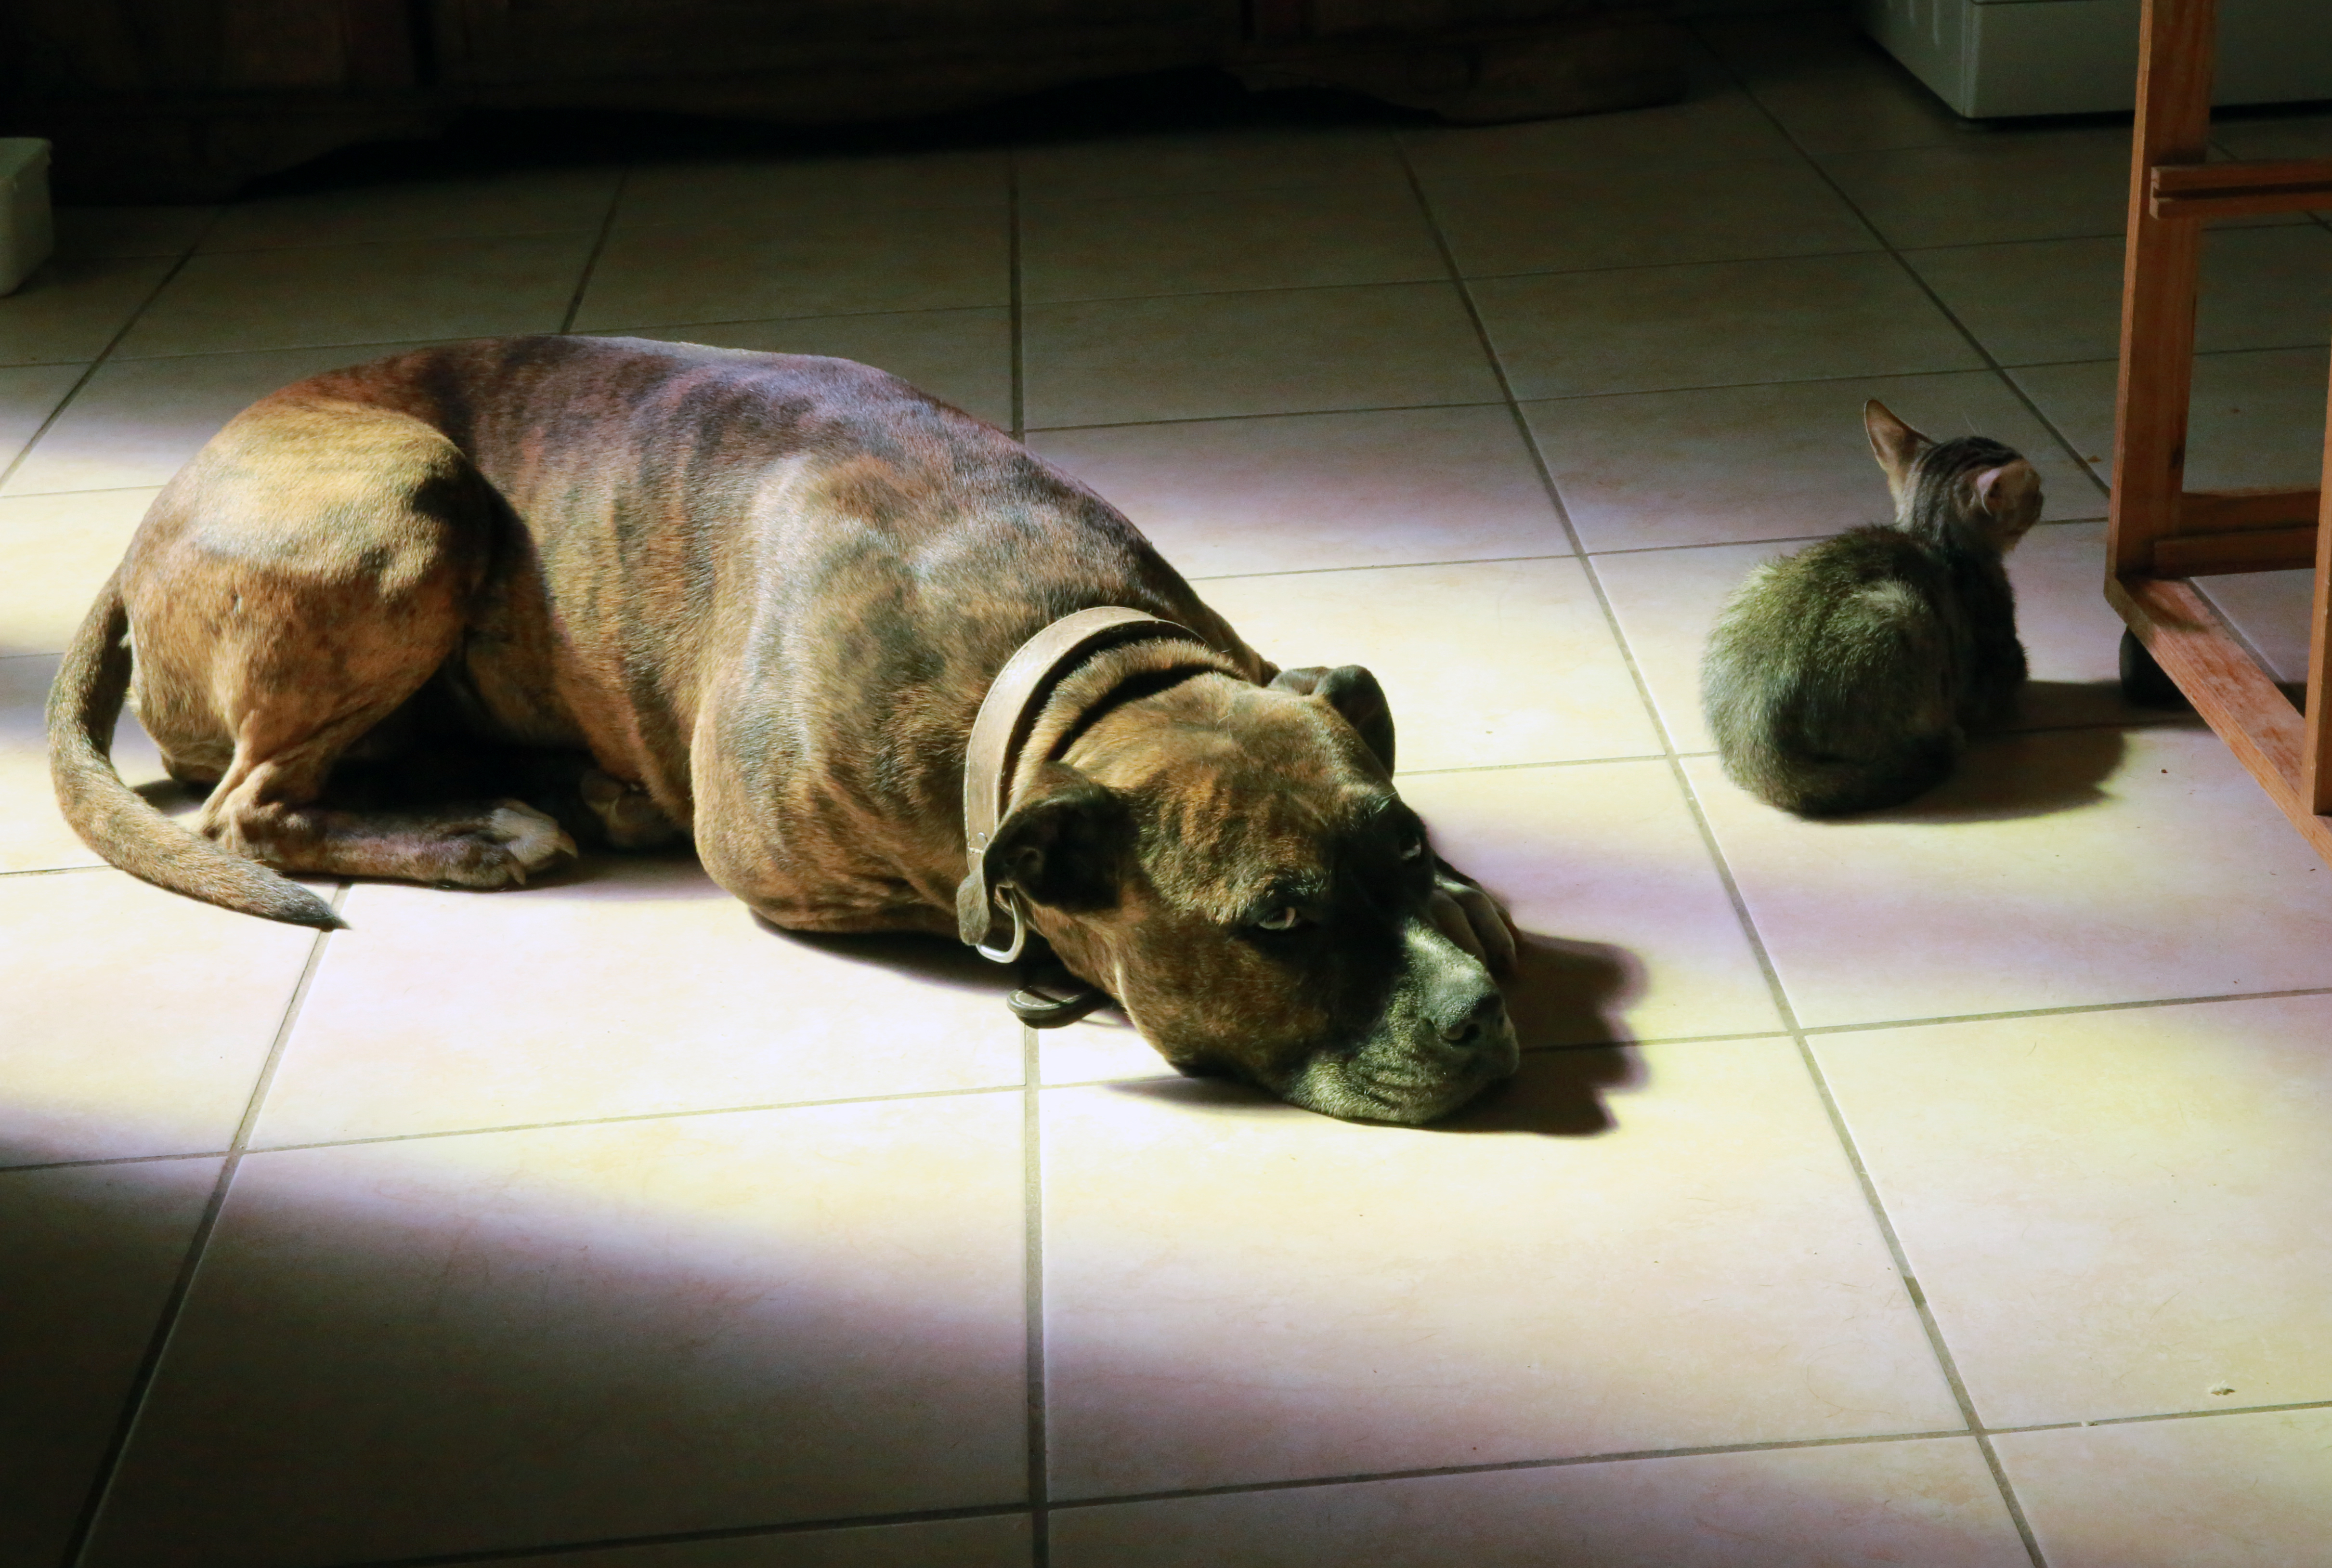
dog, france, europe, canon, indoor, mammal, pets, cats, midi, interieur, chien, vertebrate, maison, parquet, animaux, lumiere, southfrance, sdfrankreich, zuidfrankrijk, languedocroussillon, gard, hauskatze, katzen, rhnealpes, ardche, poezen, katten, ruoms, chaton, parterre, habitation, banne, lesvans, saintambroix, hond, hund, paix, cohabitation, entente, pacifiques, dog like mammal